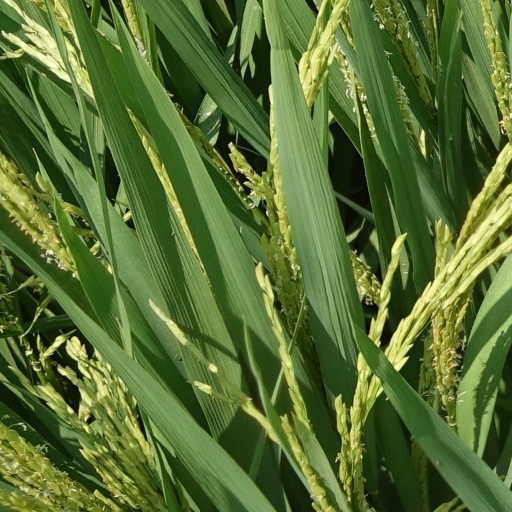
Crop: rice